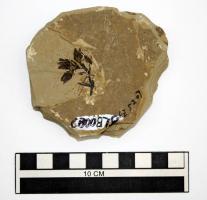
一个化石属于被子植物，其特征描述:疏松的球果，保存长度在4cm以上，轴下部粗约2mm,向顶部逐渐变窄；附属物呈螺旋状着生于轴上，排列较疏松。